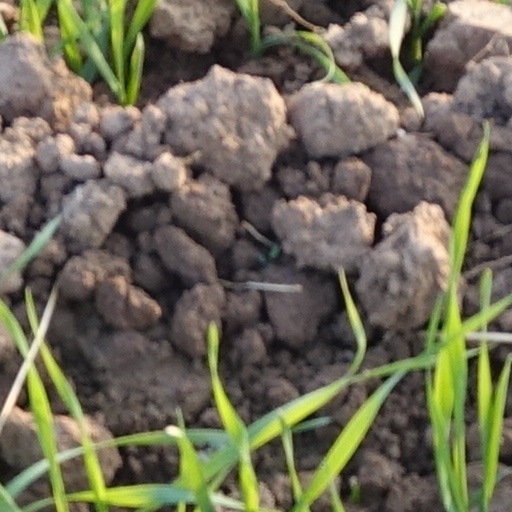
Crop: wheat